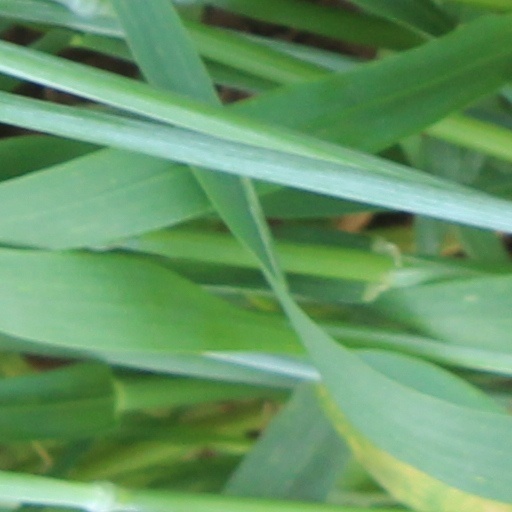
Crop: wheat